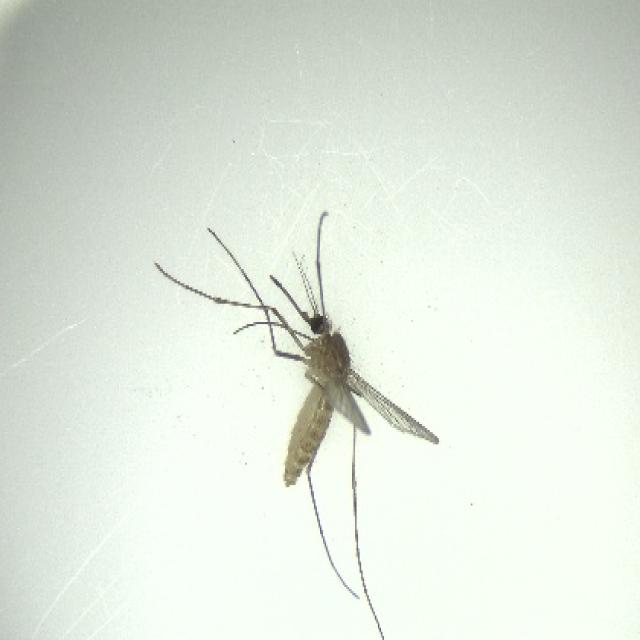
Species: culex_pipiens